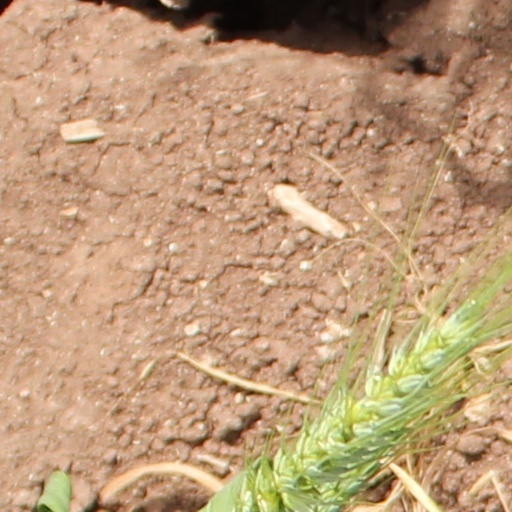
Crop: wheat